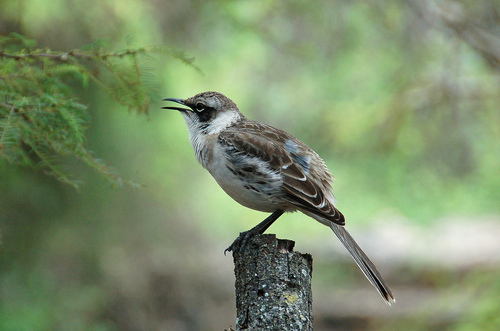
this small bird has a small head and a thin, pointed beak with brown and grey coloration.
this is a bird with a white belly, brown wings and a pointed beak.
this bird has a long black and slim beak with black eyes and brown wingfeathers over a white chest.
this bird is brown with white on its stomach and has a long, pointy beak.
the bird has a white belly and brown striped wings and head.
this bird has wings that are grey and has a white chest
this bird is white and brown in color, with a skinny curved beak.
the bird is small with a pointed bill, has a touch of blue in the wing area and a white breast.
this bird has a long brown tail, brown wings, crown and back and a light gray breast and belly.
this bird has a brown crown, brown primaries, and a white belly.
Species: Mockingbird